McGill Redbirds and Martlets

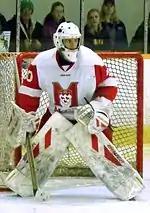
McGill goalie during 2014 Queen's Cup

The McGill U Sports football Redbirds is one of the oldest in all of Canada, having begun organized competition in 1874. The team has appeared in three Vanier Cup national championships, in 1969, 1973 and 1987, with the team finally winning the title in the 1987 game. McGill plays out of Percival Molson Memorial Stadium, where the Canadian Football League's Montreal Alouettes also play.